David Hale (footballer)

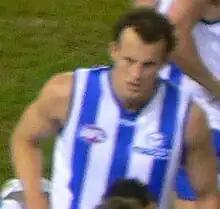
Hale playing for the during the 2007 AFL season

Hale was recruited from the Broadbeach Football Club. He represented the Queensland Scorpions at U16 and U18 state championship levels before being taken at pick 7 in the 2001 AFL Draft by the Kangaroos Football Club.